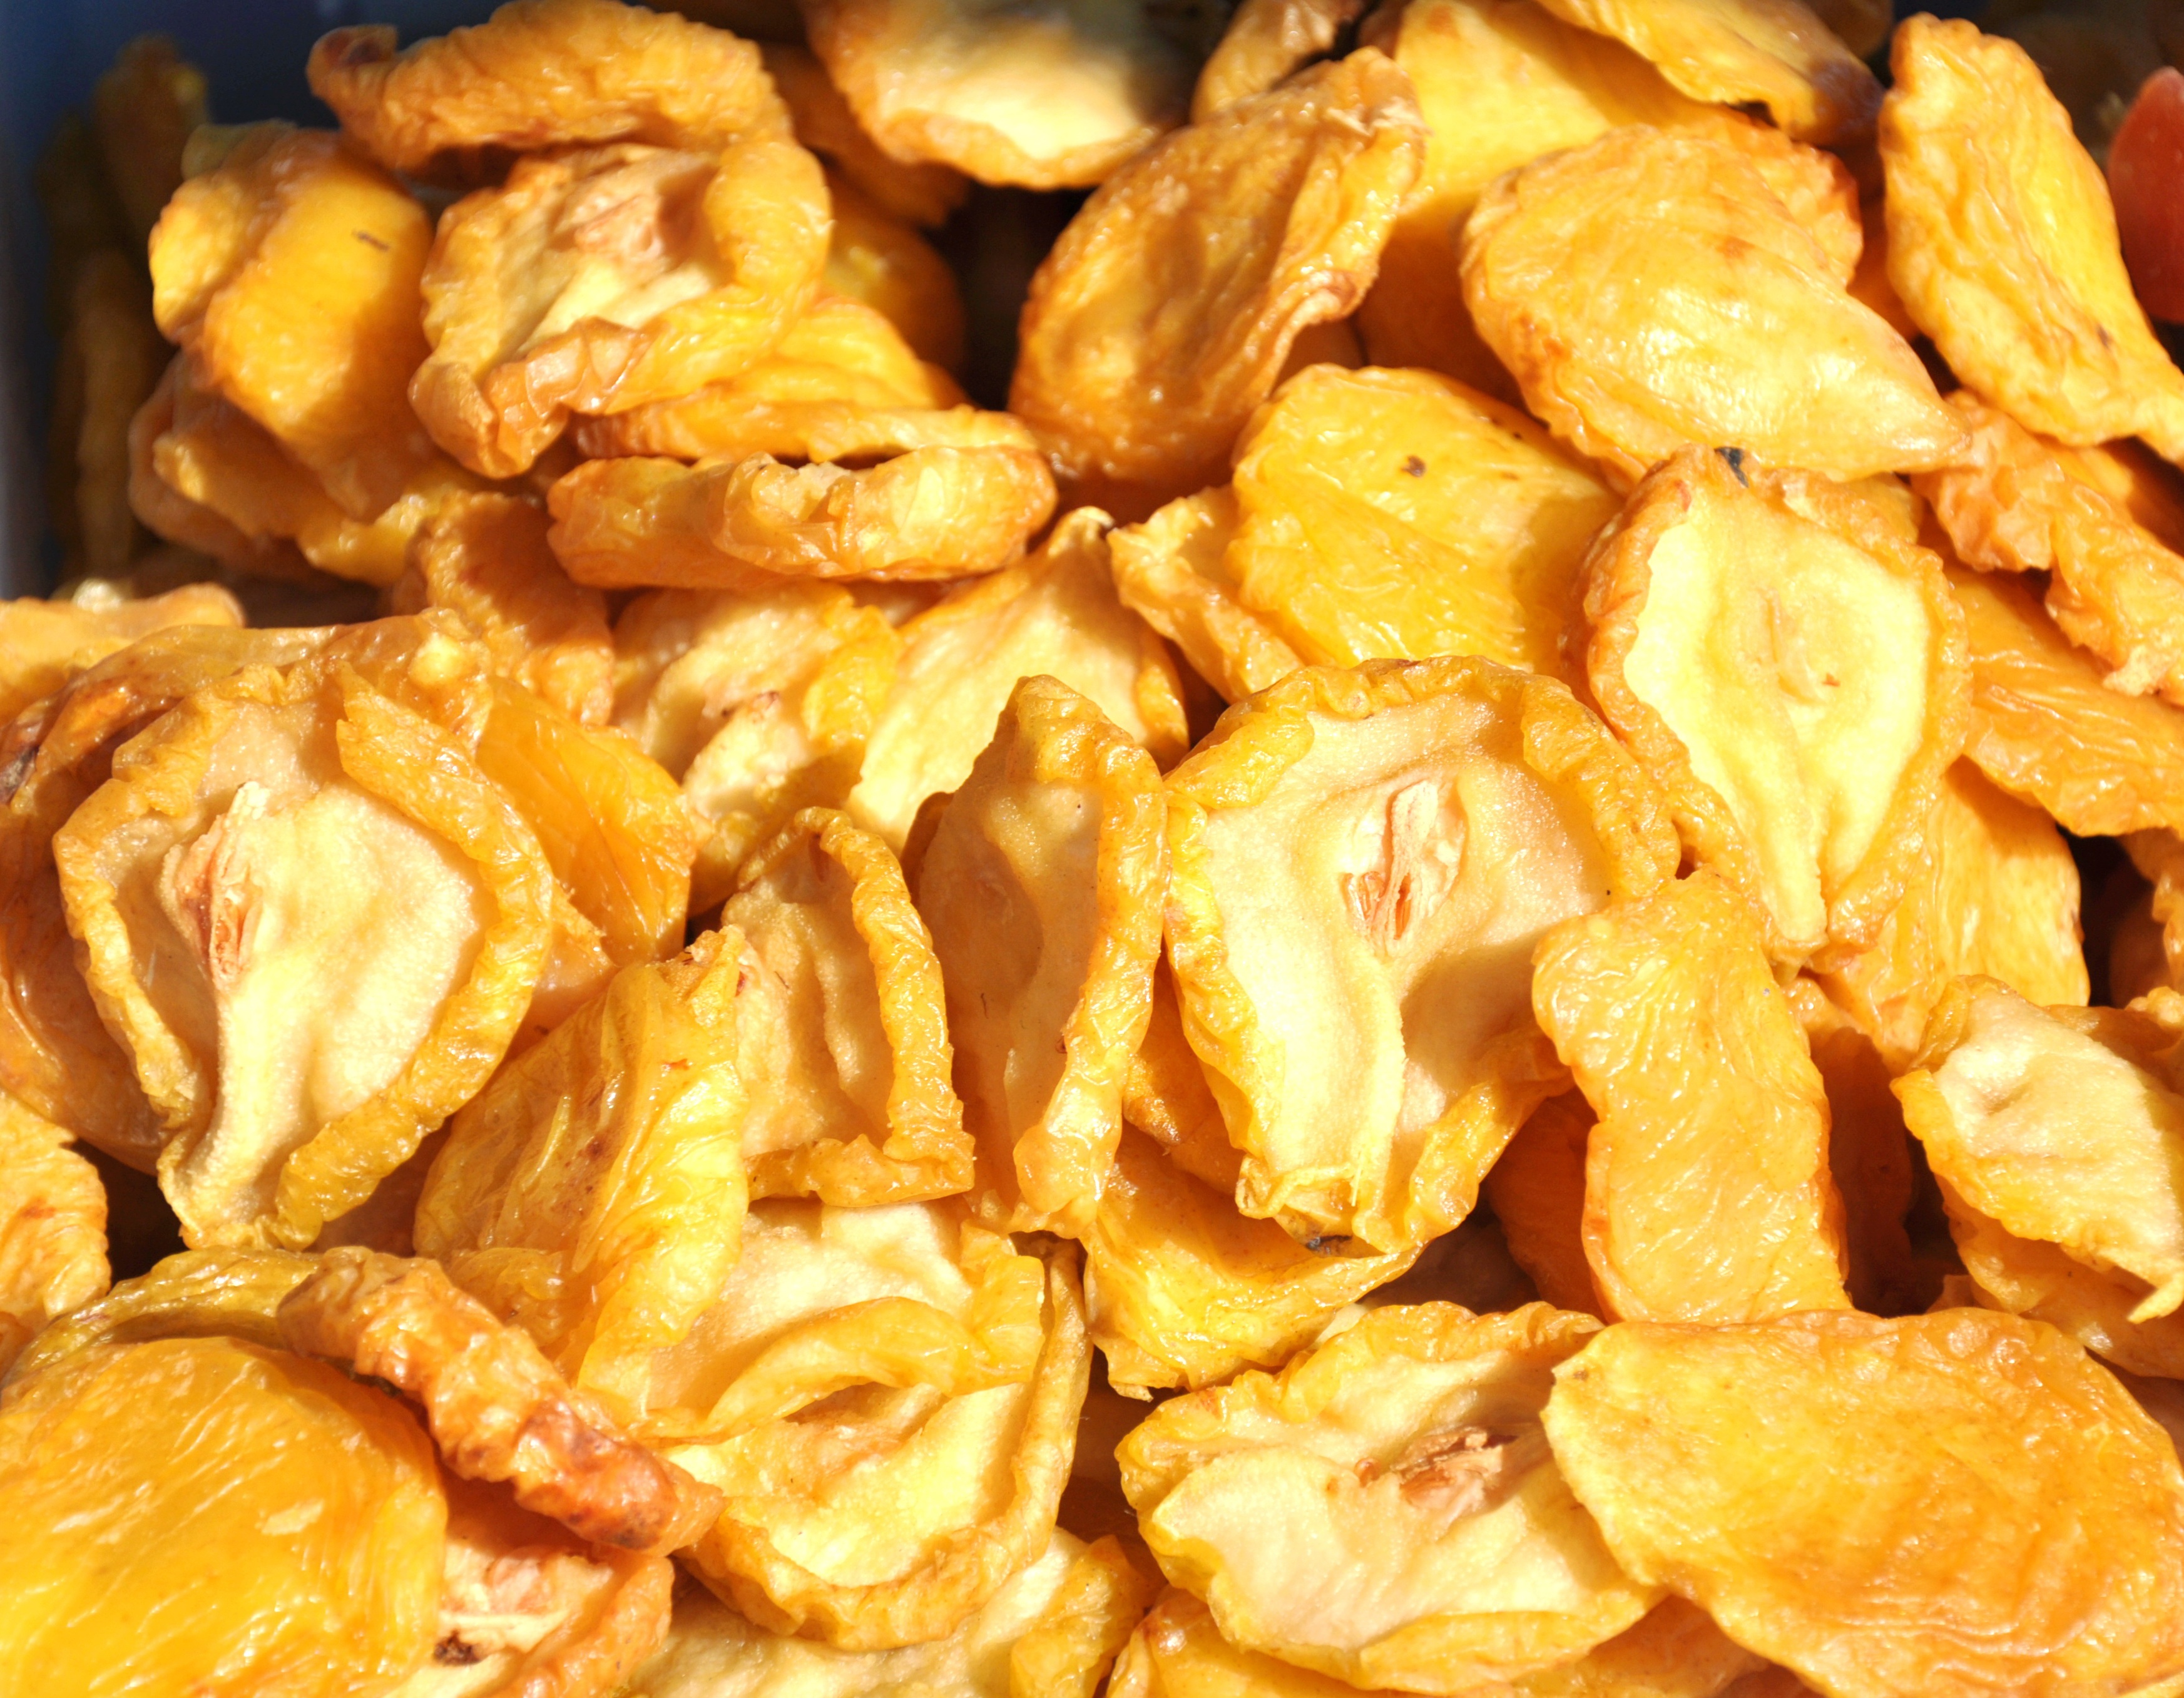
plant, fruit, dish, food, produce, breakfast, pear, vegetarian food, dried fruit, breakfast cereal, flowering plant, junk food, corn flakes, land plant, snack food, potato chip, cooking plantain